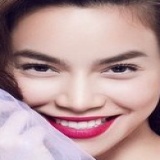
ca sĩ Hồ Ngọc Hà